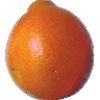
Label: Tangelo 1